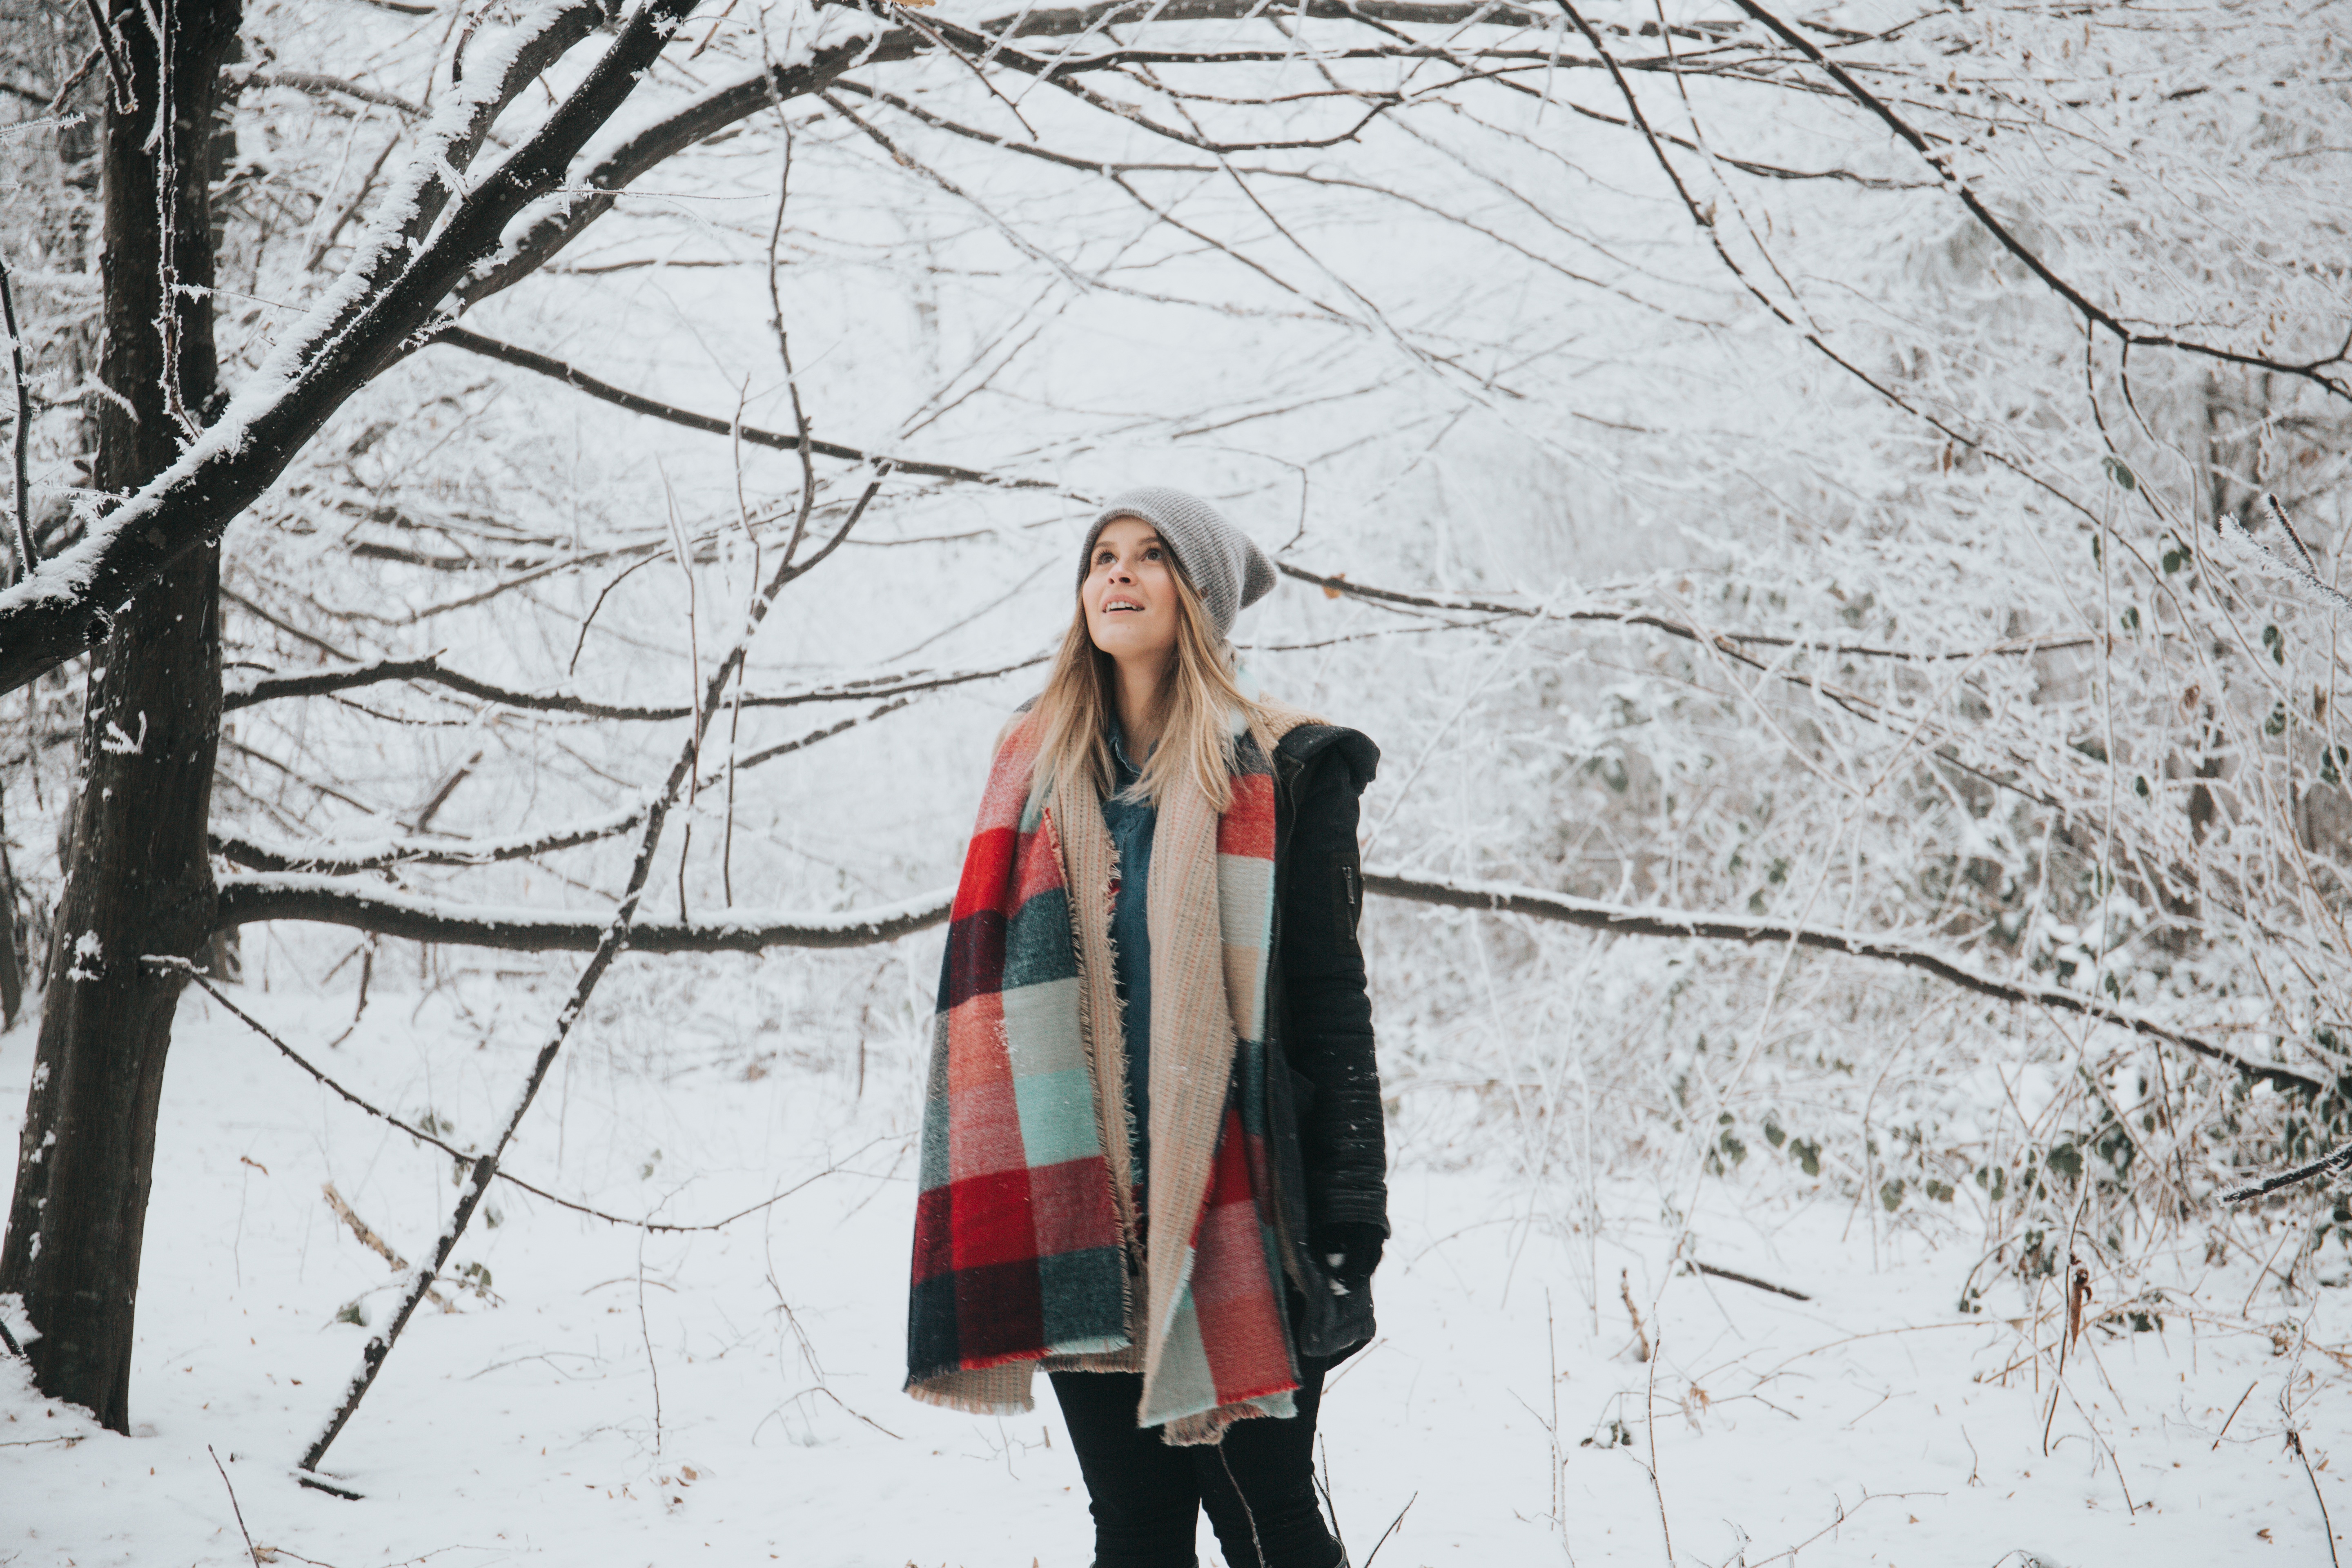
tree, snow, winter, woman, female, spring, weather, lady, season, scarf, aht